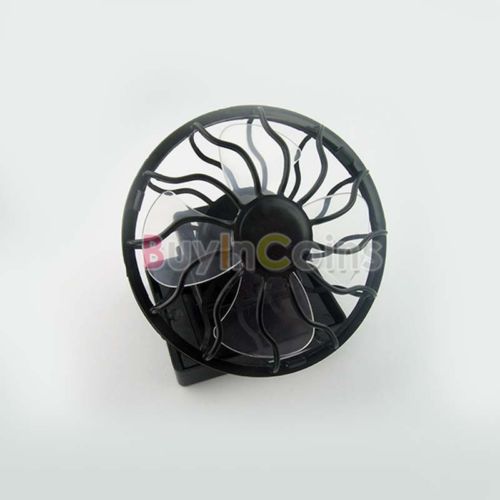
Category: fan